Denny Hamlin

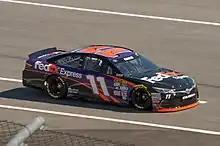
Hamlin's 2016 Daytona 500 race-winning car

In 2016, With new crew chief Mike Wheeler replacing Dave Rogers, Hamlin won the Sprint Unlimited. In the Daytona 500, he passed his Joe Gibbs Racing teammate Matt Kenseth for the lead on the final lap. Hamlin and Martin Truex Jr. raced side by side for the win as they crossed the start-finish line, with Hamlin—who led a race-high 95 laps—prevailing by just 0.011 seconds over Truex. This marked the closest finish in Daytona 500 history and gave team owner Joe Gibbs his first victory in the event since 1993. However, at Martinsville, Hamlin was running well until he wrecked after hitting the curb and slamming into the wall, finishing 39th. He also experienced further wrecks at Kansas and Dover.